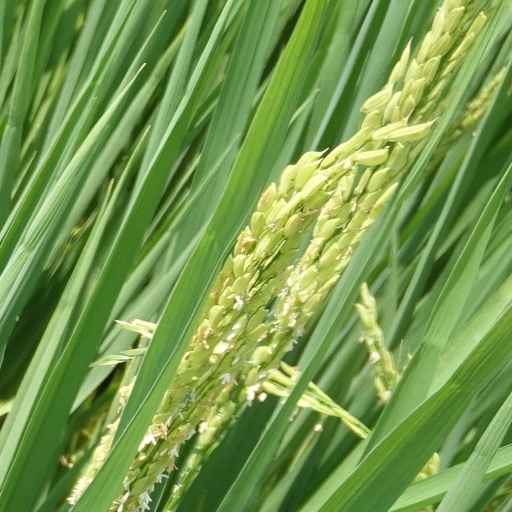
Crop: rice